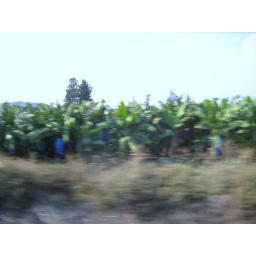
Quite a job hanging those blue protective bags over all the bananas!